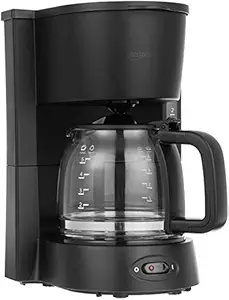
Amazon Basics 650 Watt Drip Coffee Maker with Borosilicate Carafe
Category: Home&Kitchen
Price: 1189 (list price: 2400)
Rating: 4.1 (618 ratings)
About this product: Compact & powerful 650 watt drip coffee maker for home and office use;Brews up to 5 cups at a time (25 ounces or 740 ml)|Premium quality materials are food grade with a glass borosilicate carafe;Reusable filter and removable filter basket is convenient and does not require additional paper filters|Auto keep warm function is ideal for instant, anytime coffee;Easy to use & set up|Please Note: Carafe is to be hand washed (not dishwasher safe);Package Contents:- 1 x 650 W Drip Coffee Maker with Borosilicate Carafe|Color Name: Black; Material Type: Metal; Size Name: Standard